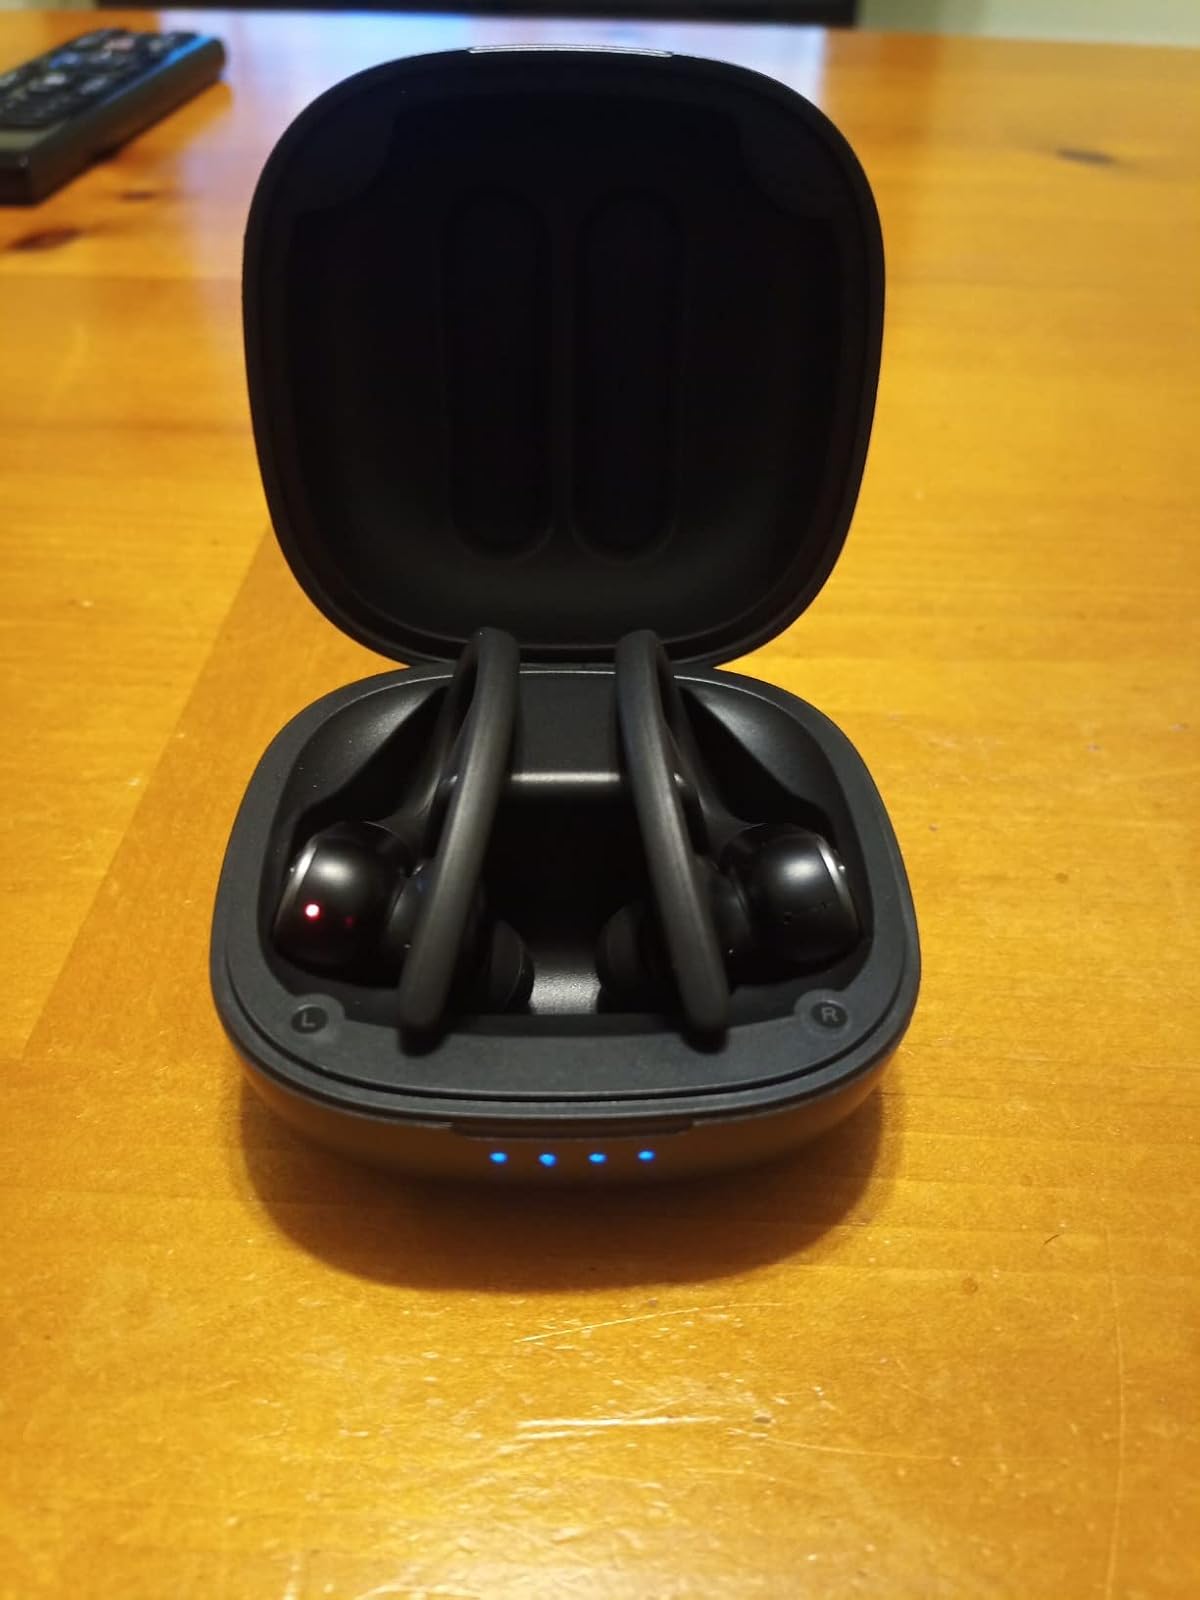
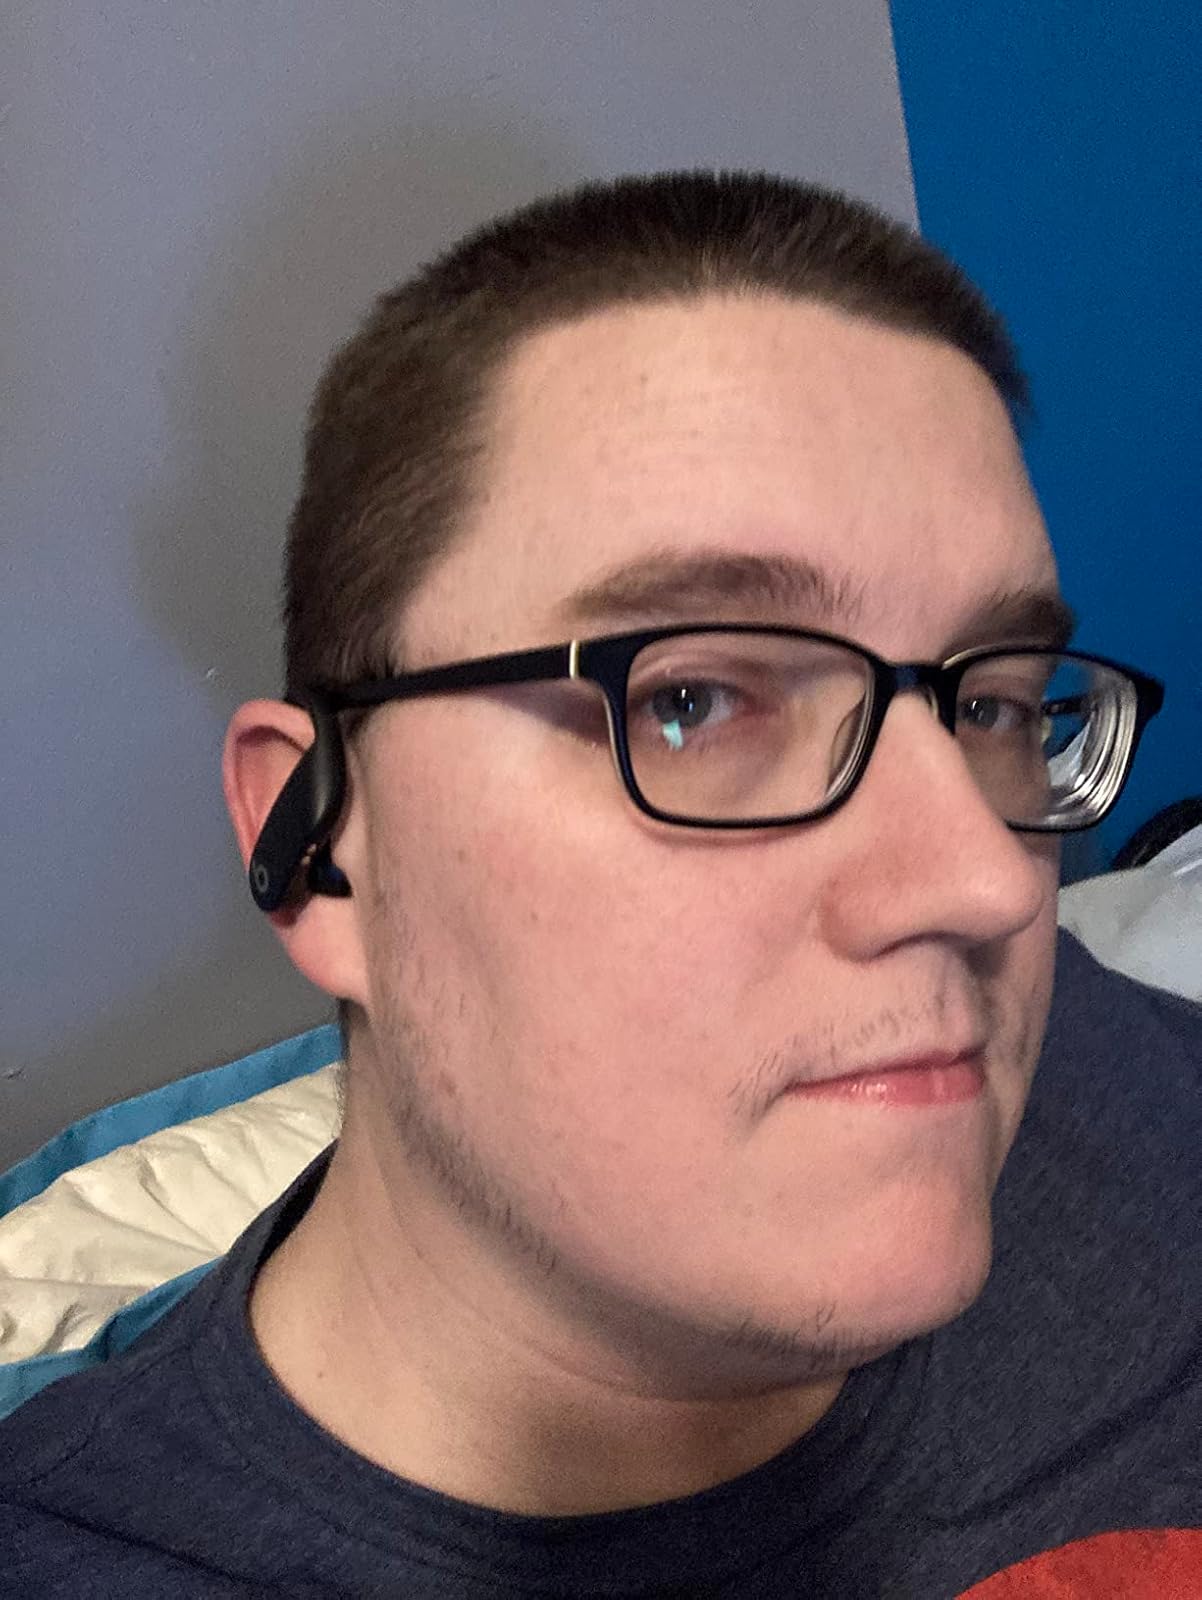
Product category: earbuds
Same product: no